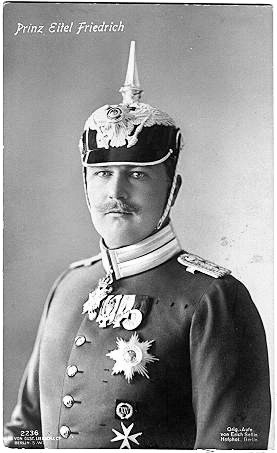
เจ้าชายไอเทิล ฟรีดริช แห่งปรัสเซีย

| name = เจ้าชายไอเทิล ฟรีดริช แห่งปรัสเซีย
| image = Erich Sellin - Prinz Eitel Friedrich von Preußen (1914).jpg
| burial_date = 12 ธันวาคม ค.ศ. 1942
| burial_place = Antique Temple พ็อทซ์ดัม ประเทศเยอรมนี
| spouses = Duchess Sophia Charlotte of Oldenburg|โซฟีอา ชาร์ล็อทเทอ แห่งโอลเดินบวร์ค
| dynasty = ราชวงศ์โฮเอินท์ซ็อลเลิร์น|โฮเอินท์ซ็อลเลิร์น
| father1 = จักรพรรดิวิลเฮ็ล์มที่ 2 แห่งเยอรมนี
| mother1 = เอากุสเทอ วิคทอรีอา แห่งชเลสวิช-ฮ็อลชไตน์|เอากุสเทอ วิคทอรีอา แห่งชเลสวิช-ฮ็อลชไตน์-โซนเดอร์บวร์ค-เอากุสเทินบวร์ค
| birth_place = พ็อทซ์ดัม, ราชอาณาจักรปรัสเซีย จักรวรรดิเยอรมัน
| death_place = พ็อทซ์ดัม, นาซีเยอรมนี
| death_style = สิ้นพระชนม์
| religion = นิกายลูเทอแรน
|
พลตรี เจ้าชายไอเทิล ฟรีดริช () หรือพระนามเต็มคือ วิลเฮล์ม ไอเทิล ฟรีดริช คริสทีอัน คาร์ล แห่งปรัสเซีย () ทรงเป็นพระราชโอรสองค์รองในจักรพรรดิวิลเฮ็ล์มที่ 2 แห่งเยอรมนี กับพระนางเอากุสทา วิกทอรีอา แห่งเชลสวิจ-ฮ็อลชไตน์
เจ้าชายไอเทิลทรงเสกสมรสกับDuchess Sophia Charlotte of Oldenburg|ดัชเชสโซฟีอา ชาร์ล็อทเทอ แห่งโอลเดินบวร์ค ในวันที่ 27 กุมภาพันธ์ ค.ศ. 1906 ที่กรุงเบอร์ลิน ต่อมาทั้งคู่ได้หย่ากันในวันที่ 20 ตุลาคม ค.ศ. 1926 ด้วยข้อกล่าวหาว่าดัชเชสคบชู้ ทั้งสองไม่มีพระโอรส–ธิดาด้วยกัน เจ้าชายไอเทิลเข้ารับราชการทหารในกองทัพเยอรมัน และได้มีส่วนร่วมในแนวรบฝั่งรัสเซียในสงครามโลกครั้งที่หนึ่งในปี 1915 พระองค์ได้พบกับมันเฟรท ฟ็อน ริชท์โฮเฟิน โดยบังเอิญในสนามรบ ทั้งสองหลบอยู่ใกล้แนวพุ่มไม้เพื่อหลบทหารรัสเซีย แต่ปรากฏว่าคนเหล่านั้นกลับเป็นทหารของเจ้าชายไอเทิลเสียเอง
ในช่วงที่จักรวรรดิเยอรมันใกล้แพ้สงคราม เจ้าชายมัคซีมีลีอานแห่งบาเดิน นายกรัฐมนตรีจักรวรรดิ และฟรีดริช เอเบิร์ท หัวหน้าพรรคสังคมประชาธิปไตย หารือกันว่าจะอัญเชิญเจ้าชายไอเทิลเป็นผู้สำเร็จราชการแผ่นดิน หลังการสละราชสมบัติของจักรพรรดิวิลเฮ็ล์มที่ 2 แต่แล้วแผนการดังกล่าวก็ล้มเหลว เมื่อการปฏิวัติปะทุขึ้นกรุงเบอร์ลินเมื่อวันที่ 9 พฤศจิกายน 1918 ซึ่งในวันดังกล่าว นายกรัฐมนตรีบาเดินลาออก และยกตำแหน่งให้แก่เอเบิร์ท เอเบิร์ทเรียนเชิญให้บาเดินเป็นผู้สำเร็จราชการแผ่นดิน แต่ได้รับการปฏิเสธ เอเบิร์ทจึงคิดจะเดินทางไปเรียนเชิญเจ้าชายไอเทิล แต่ในระหว่างที่เอเบิร์ทยังไม่ทันทำอะไร ฟิลลิพ ไชเดอมัน ก็ทำการประกาศต่อฝูงชนหน้าอาคารไรชส์ทาคว่าจักรวรรดิสิ้นสุดสงแล้ว และประกาศสถาปนาสาธารณรัฐ
หลังการเปลี่ยนแปลงการปกครอง เจ้าชายไอเทิล ฟรีดริช พยายามทำกิจกรรมเรียกร้องให้ฟื้นฟูระบอบกษัตริย์แห่งปรัสเซีย แต่ก็ไม่เป็นผล
ในปี 1921 ศาลอาญากรุงเบอร์ลินได้ไต่สวนคดีที่พระองค์ได้ฉ้อโกงเงินโอน 300,000 มาร์ค และพิพากษาให้ปรับพระองค์เป็นเงิน 5,000 มาร์ค Tucholsky: Awrumele Schabbesdeckel und Prinz Eitel-Friedrich von Hohenzollern at www.textlog.de
==อ้างอิง==
หมวดหมู่:เจ้าชายปรัสเซีย
หมวดหมู่:ราชวงศ์โฮเอินท์ซ็อลเลิร์น
หมวดหมู่:ทหารชาวเยอรมันในสงครามโลกครั้งที่หนึ่ง
หมวดหมู่:ผู้ได้รับพัวร์เลอเมรีท (ชั้นทหาร)
หมวดหมู่:พระราชโอรสในสมเด็จพระจักรพรรดิ
หมวดหมู่:พระราชโอรสในพระมหากษัตริย์
หมวดหมู่:พระราชบุตรในจักรพรรดิวิลเฮ็ล์มที่ 2 แห่งเยอรมนี